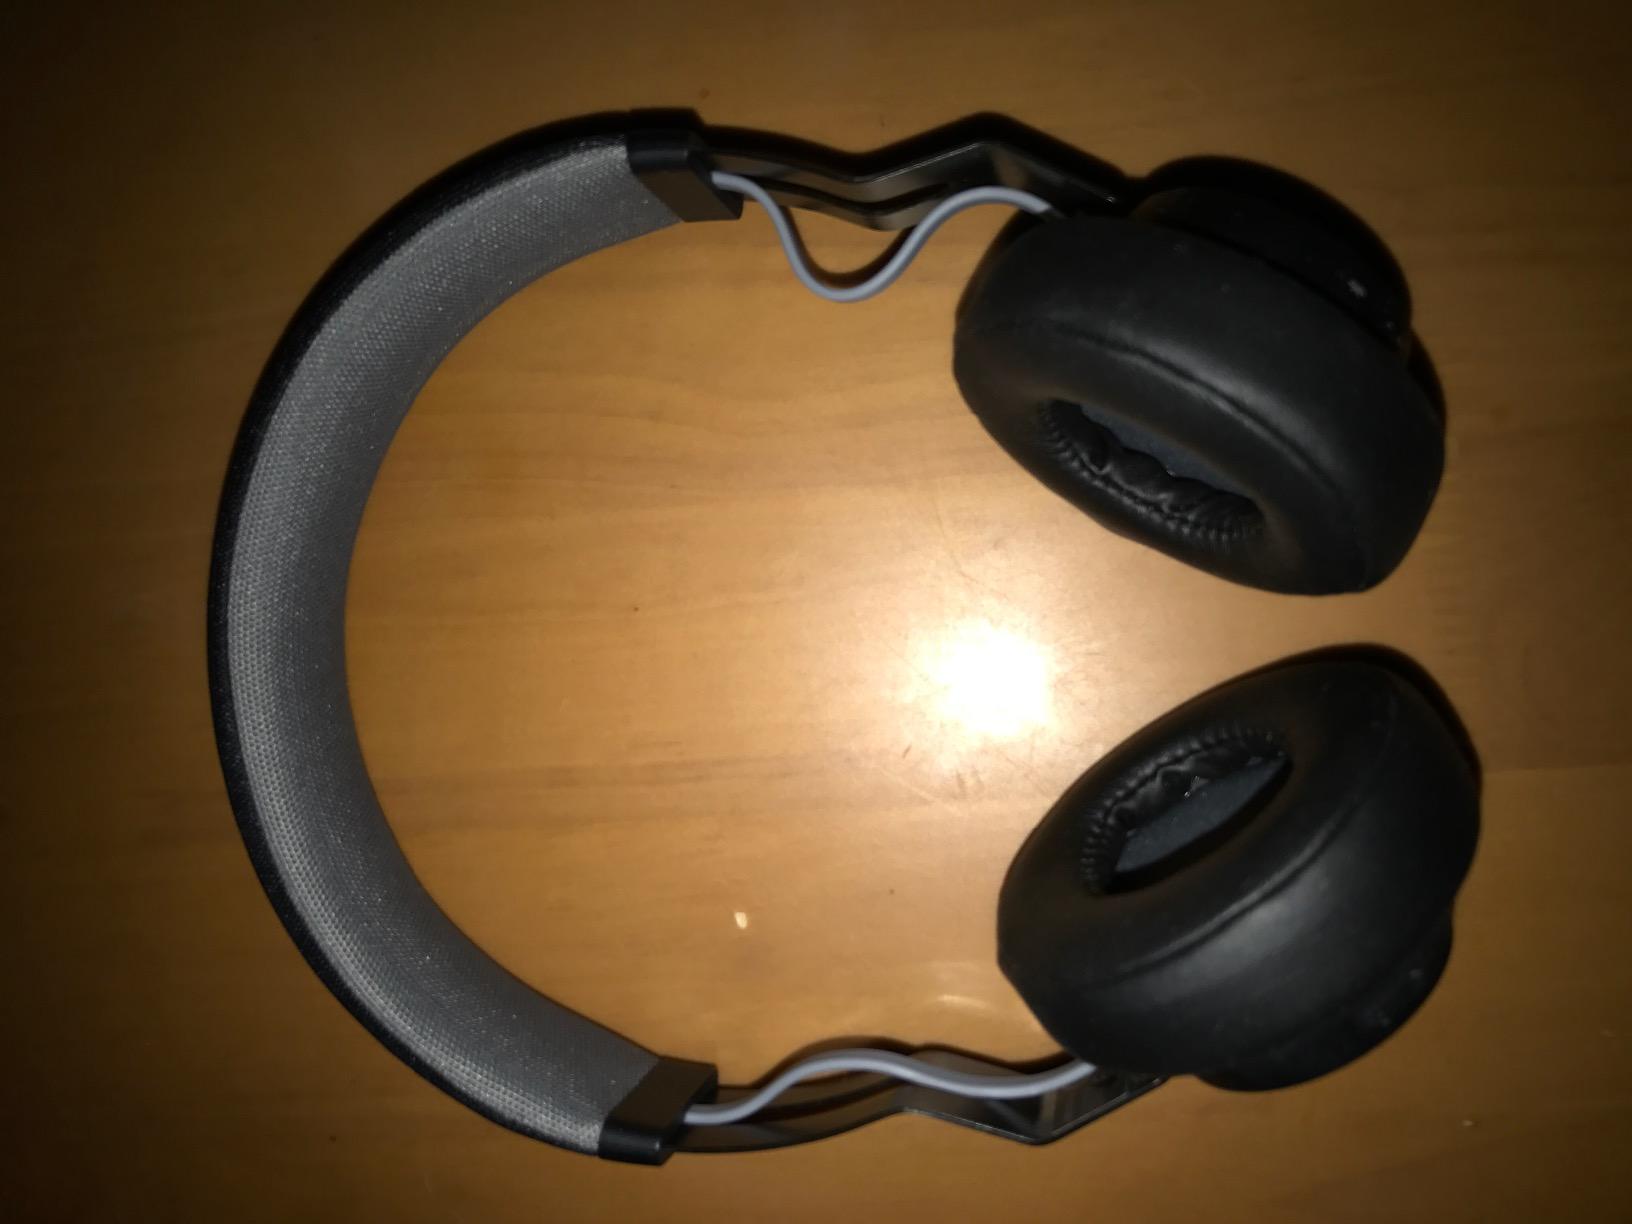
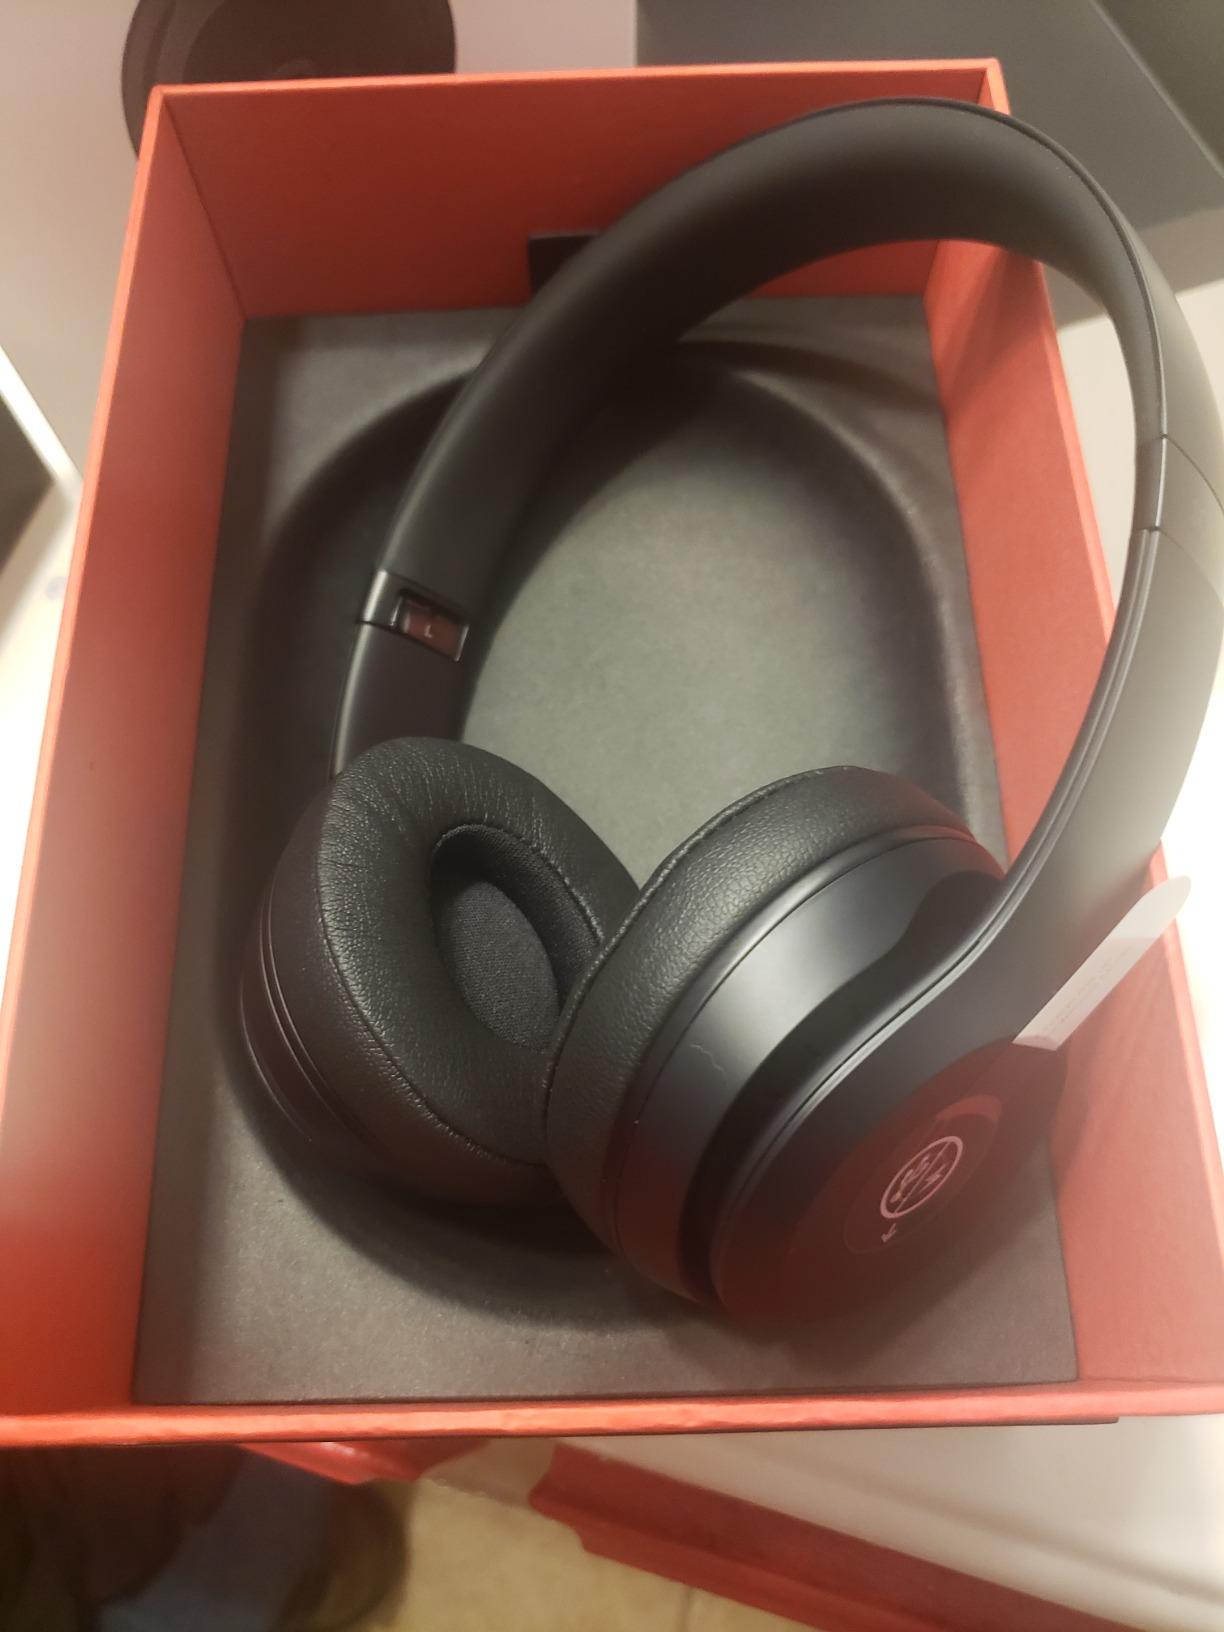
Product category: headphones
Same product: no